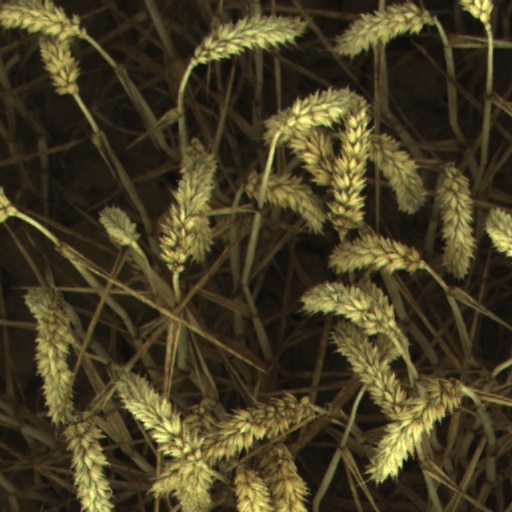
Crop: wheat